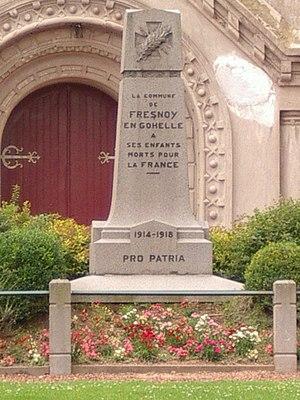
Monument aux morts Fresnoy en Gohelle
Fresnoy-en-Gohelle est une commune française située dans le département du Pas-de-Calais en région Hauts-de-France.